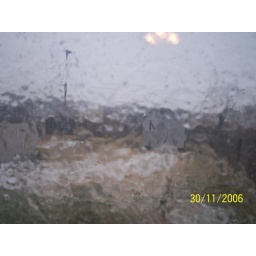
from ice storm, my bedroom window covered in ice.